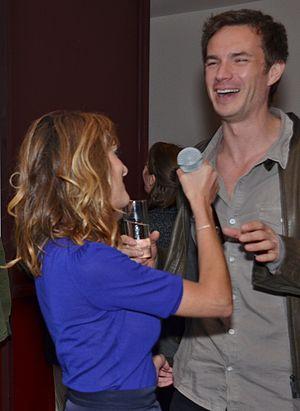
James D'Arcy au Festival du film britannique de Dinard 2016
Simon D'Arcy, dit James D'Arcy, né le 24 août 1975 à Londres, est un acteur britannique.